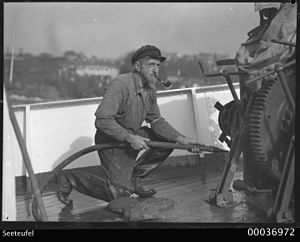
Bådsmand
Piberygende bådsmand på Felix von Luckners yacht Seeteufel
En bådsmand er en matros der leder det praktiske arbejde på dækket, og som samarbejder direkte med overstyrmanden.